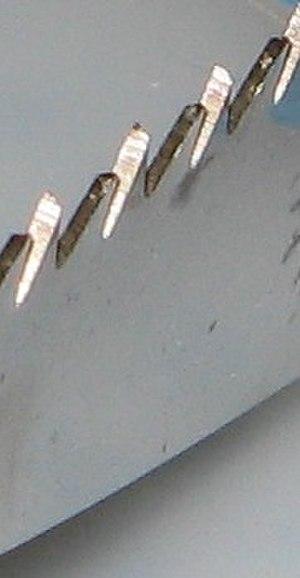
L'avoyage consiste, après avoir serré une lame de scie dans un étau, à coucher les dents à l'aide d'un pointeau, d'une simple pince ou mieux, d'une pince spéciale dite pince à avoyer ou aussi avoyeuse qui permet une parfaite régularité de l'inclinaison.